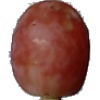
Label: Grape Pink 1